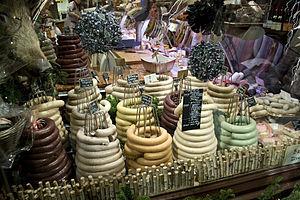
Boudins noir et blanc au marché de Noël de Bruxelles
La cuisine belge est variée et connaît des différences régionales significatives. Elle est aussi influencée par les cuisines traditionnelles des pays voisins proches que sont l'Allemagne, la France et les Pays-Bas. Il est dit parfois que la cuisine belge est servie avec la quantité de la cuisine allemande mais avec la qualité de la cuisine française. Hors du pays, la Belgique est principalement connue pour le chocolat, les gaufres, les frites et la bière.
Le boudin est une préparation de charcuterie mise dans des boyaux. Il se consomme froid ou chaud.
Le terme charcuterie désigne couramment de nombreuses préparations alimentaires à base de viande et d'abats, crues ou cuites. Elles proviennent majoritairement, mais pas exclusivement, du porc, dont presque toutes les parties peuvent être utilisées, et ont souvent le sel comme agent de conservation.